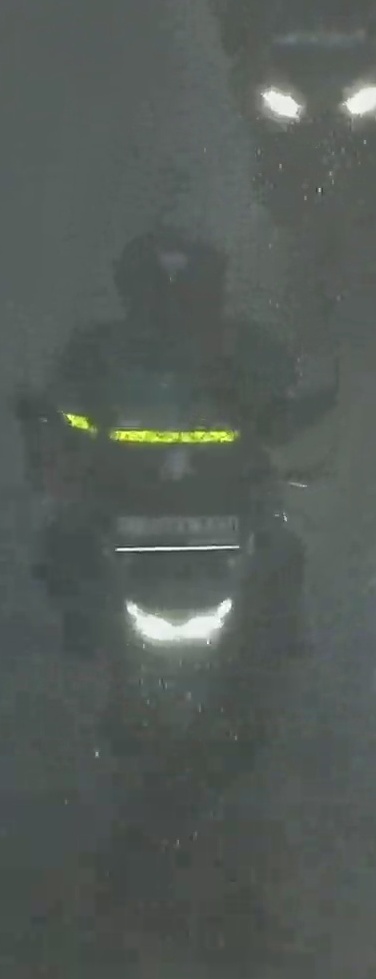
person-with-helmet: 1
person-without-helmet: 0